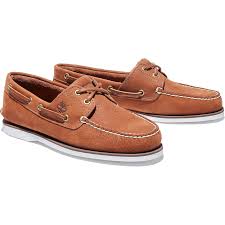
Label: Boat